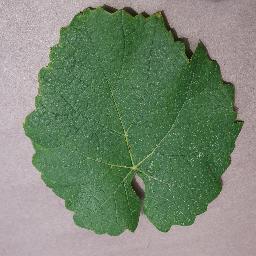
Label: Grape___healthy